Christopher A. Wray

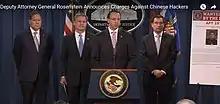
Deputy Attorney General Rod Rosenstein and Wray announce charges against Chinese government hackers, December 20, 2018

Following the dismissal of FBI Director James Comey on May 9, 2017, New Jersey Governor Chris Christie presented to President Donald Trump the possibility of hiring Wray as Comey's replacement. According to then Press Secretary Sean Spicer, Trump interviewed Wray for the vacant FBI Director job on May 30. Eight days later, Trump announced his intention to nominate Wray to be the next FBI Director.